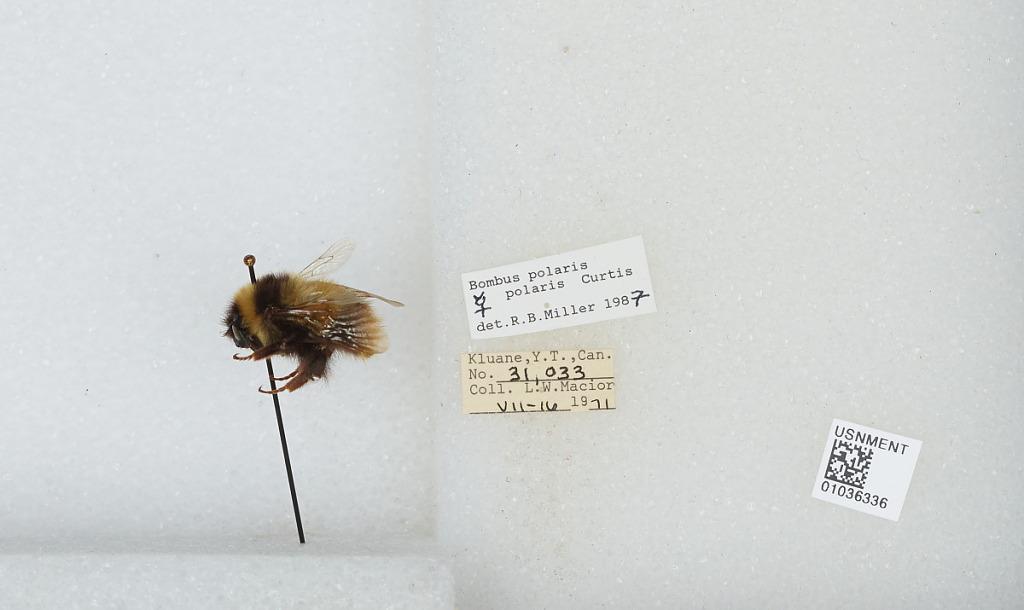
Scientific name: Bombus (Alpinobombus) polaris Curtis
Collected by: L. Macior
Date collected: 1971-7-16
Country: Canada
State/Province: Yukon Territory
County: Not Stated
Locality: Kluane
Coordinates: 60.75, -139.5
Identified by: Miller, R. B.